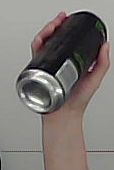
Product: monster_energydrink